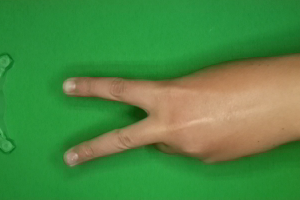
Label: scissors